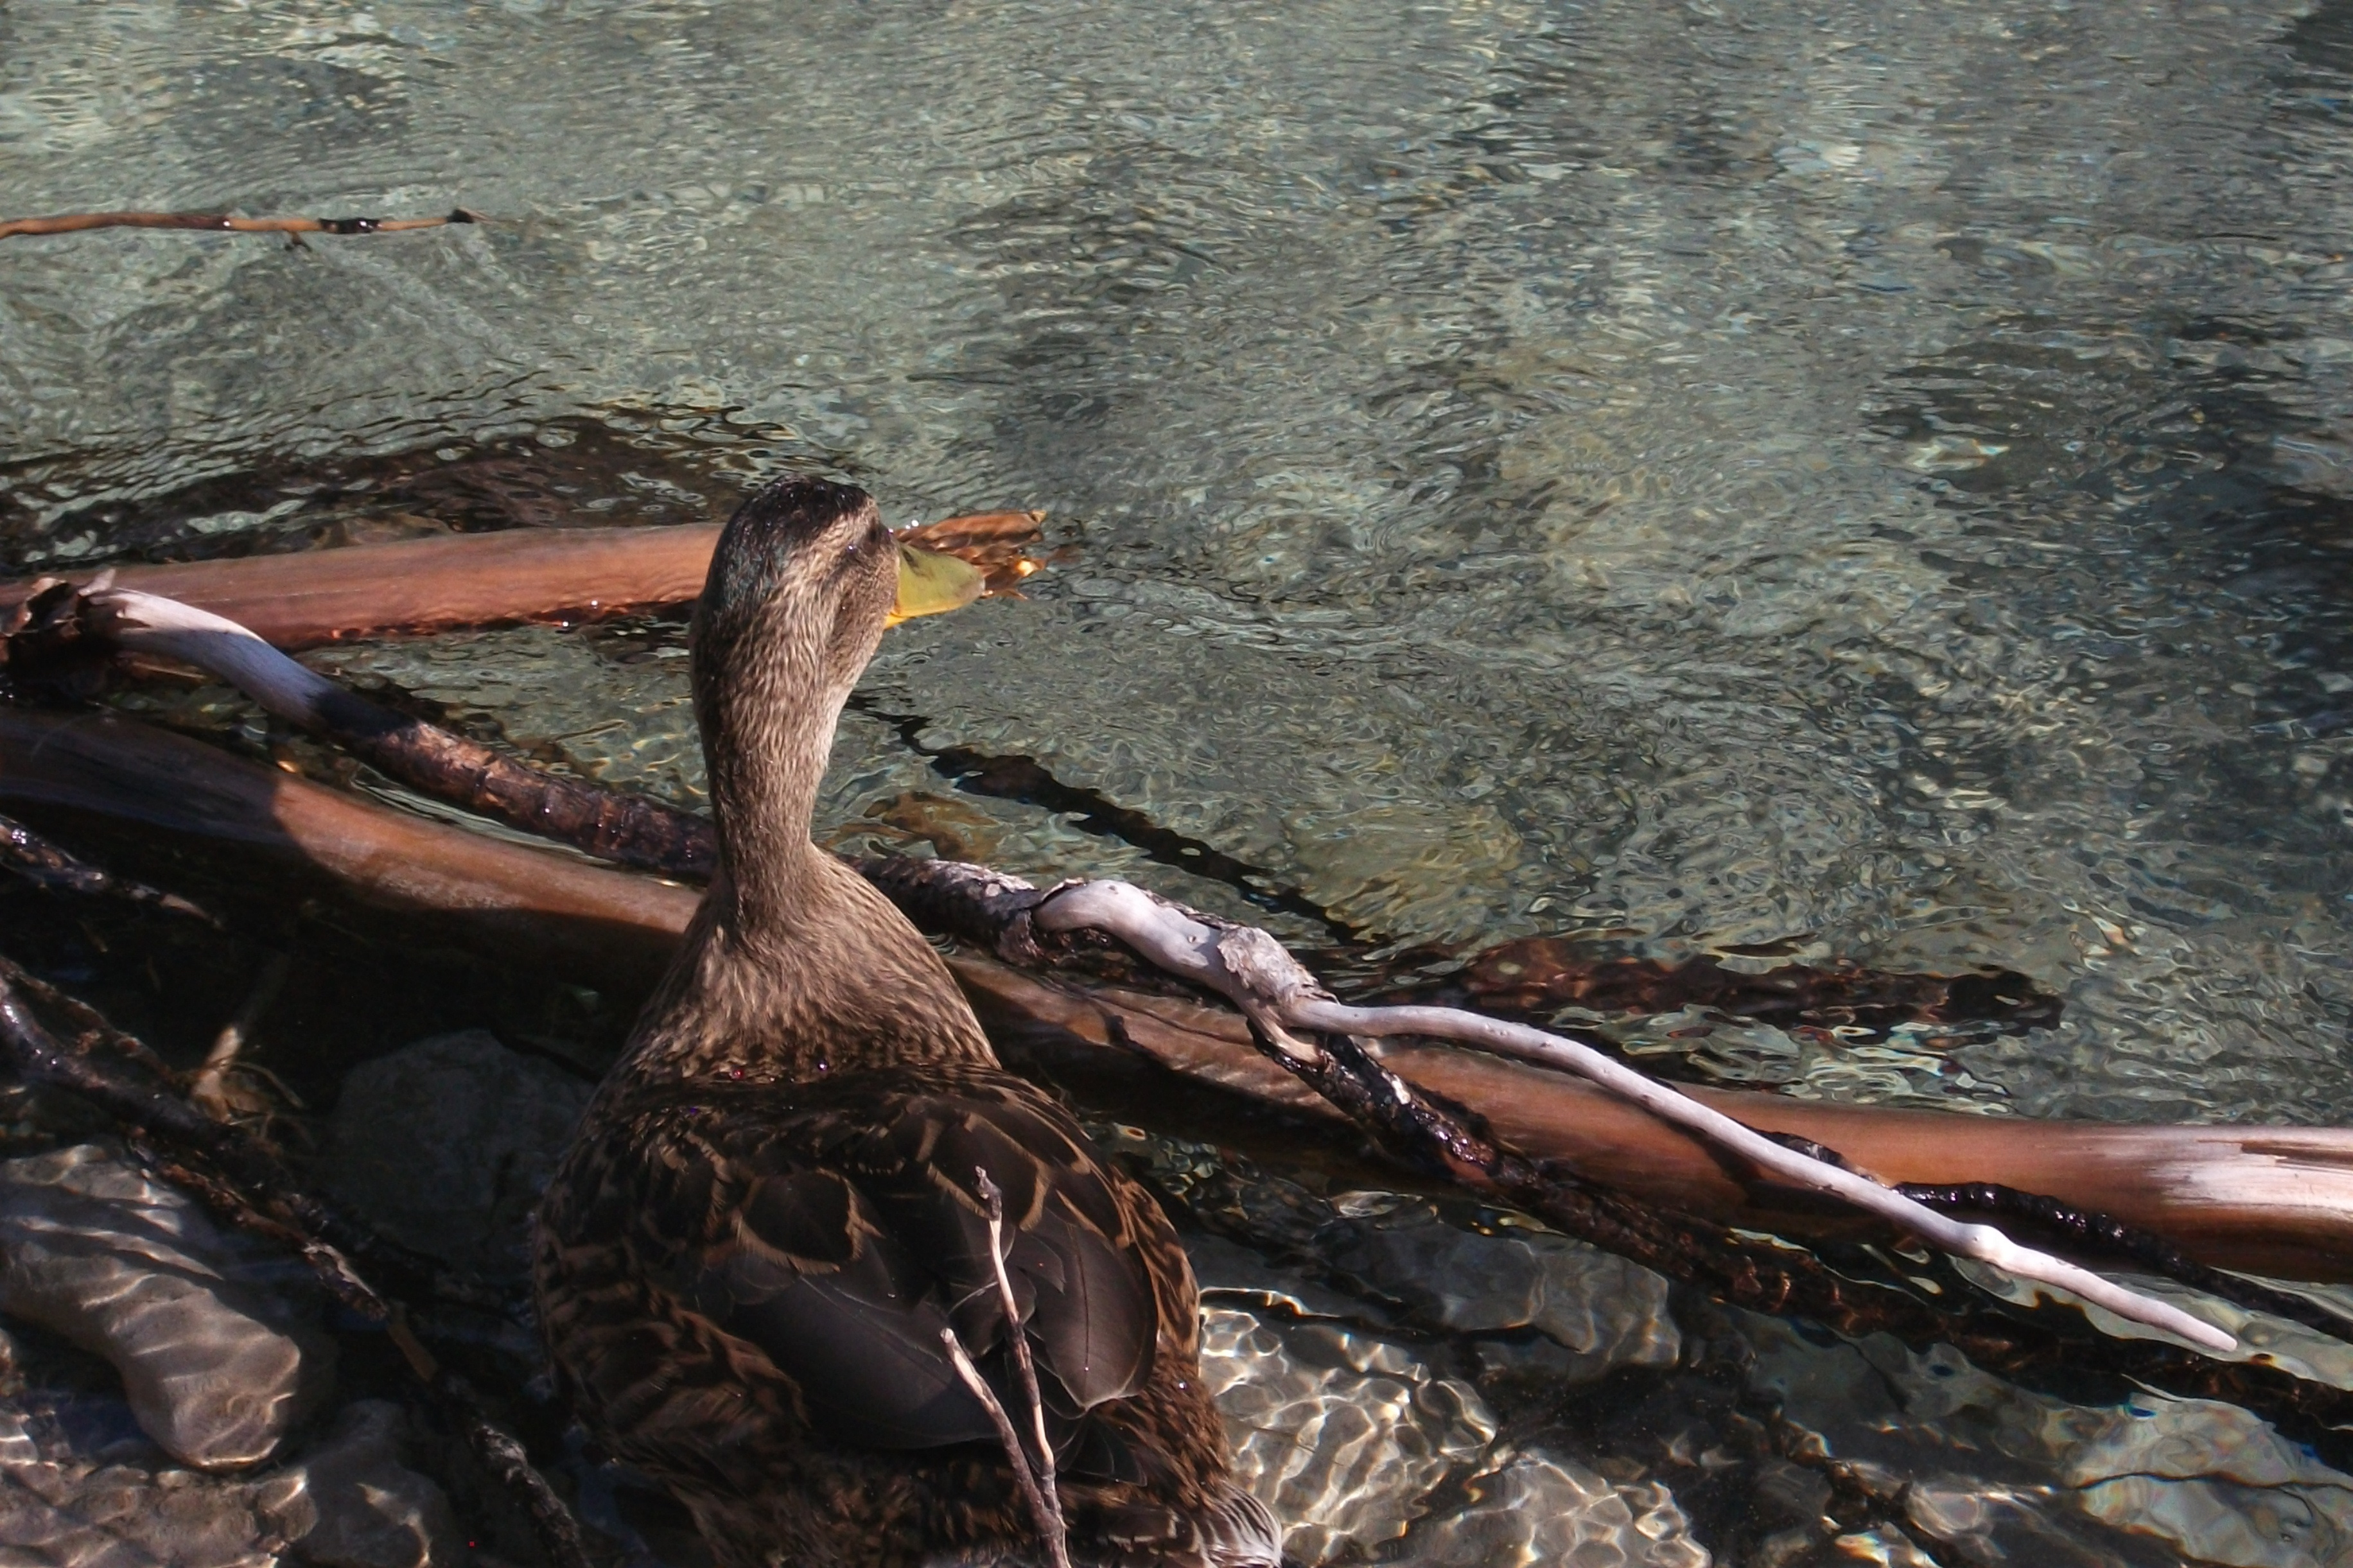
landscape, water, nature, bird, wildlife, flow, fauna, duck, bach, water bird, charming, murmur, beaded, water running, flow motion, mountain stream, alpine walk, nature reserve, ducks geese and swans